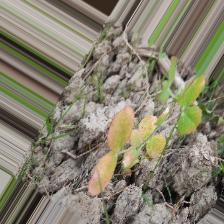
Label: Lentil Rust